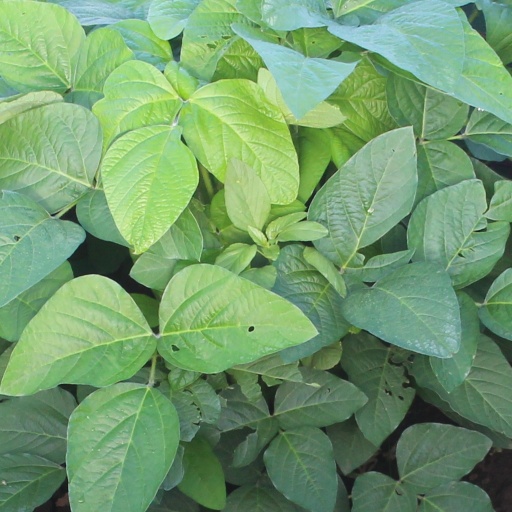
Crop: soybean